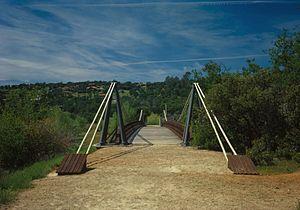
Ce qui suit est la liste des Historic Civil Engineering Landmarks, c'est-à-dire la liste des monuments historiques de génie civil, établie aux États-Unis par l' American Society of Civil Engineers depuis qu'elle a commencé le programme en 1964. Cette désignation est accordée à des projets, des structures et des sites situés aux États-Unis et dans le reste du monde. À compter de 2013, il y a plus de 260 éléments dans cette liste.
Le pont de Bidwell Bar est un pont suspendu situé à Oroville, en Californie, aux États-Unis, ouvert en 1855. Déplacé après la création du lac d'Oroville, il a été remplacé par le nouveau pont de Bidwell Bar.